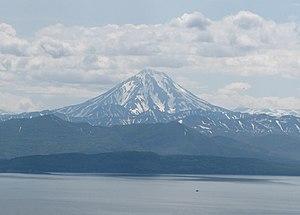
Le Vilioutchik, volcan du Kamtchatka, Russie. Русский: Вилючинский вулкан
Le Vilioutchik, en russe Vilioutchinski voulkan, Вилючинский вулкан, aussi appelé Uilyuchinsk, Viliuchinskaya, Vilyuchinskaya ou encore Viliuchinsky, est un volcan de Russie situé dans la péninsule du Kamtchatka, dans l'Extrême-Orient russe.